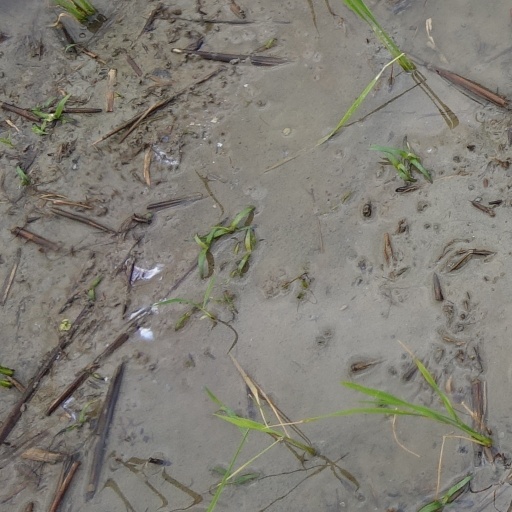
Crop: rice